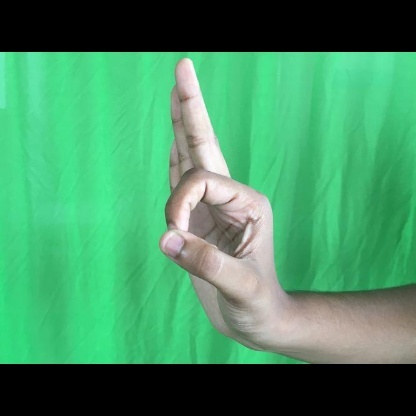
Mudra: Aralam